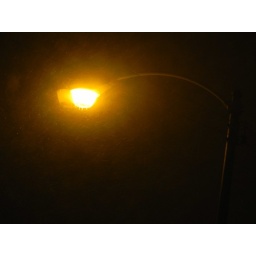
A streetlight outside, with snow flying around it and icicles forming on it.